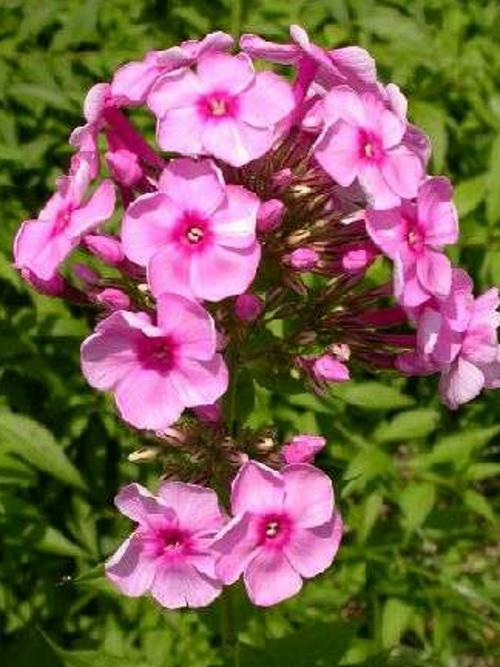
Flower: garden phlox